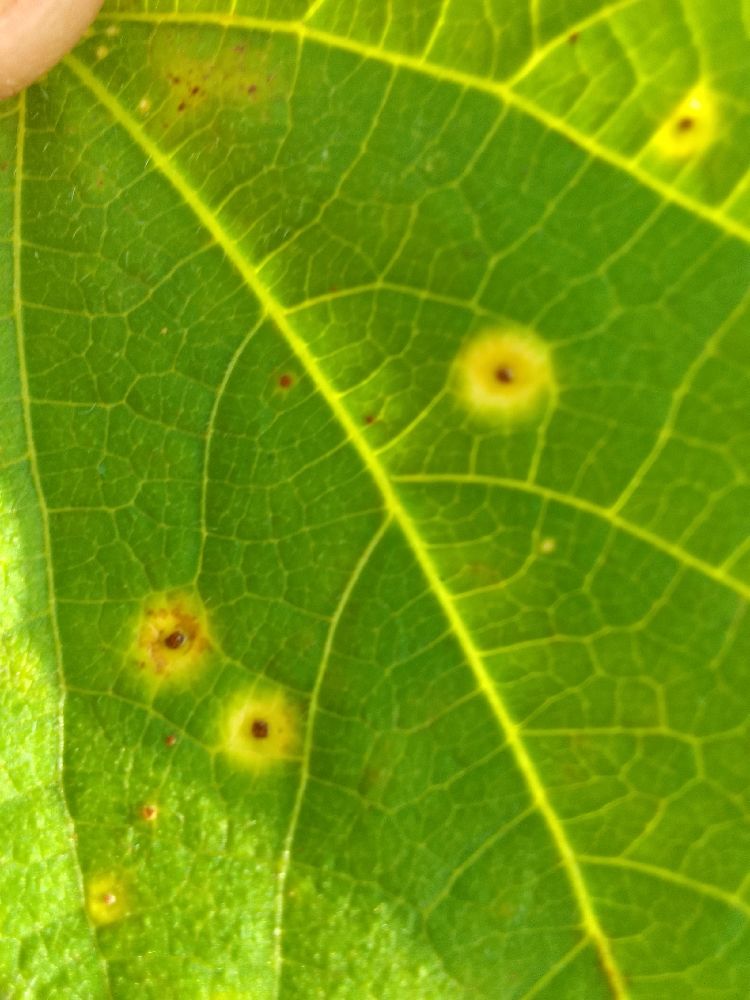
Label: rust